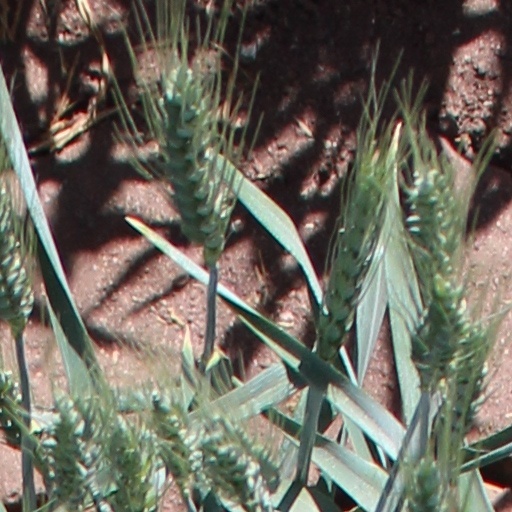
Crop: wheat